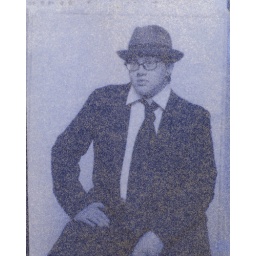
gum bichromate over van dyke brown 4x4 b/w negative not digitally altered in any way. (c)las 2005